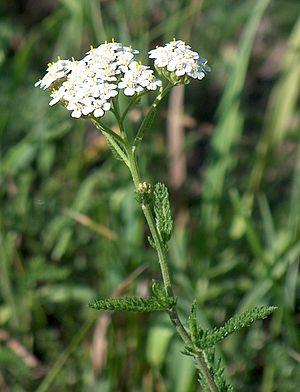
L'Achillée millefeuille ou la Millefeuille est une espèce de plantes herbacées vivaces de la famille des Astéracées.